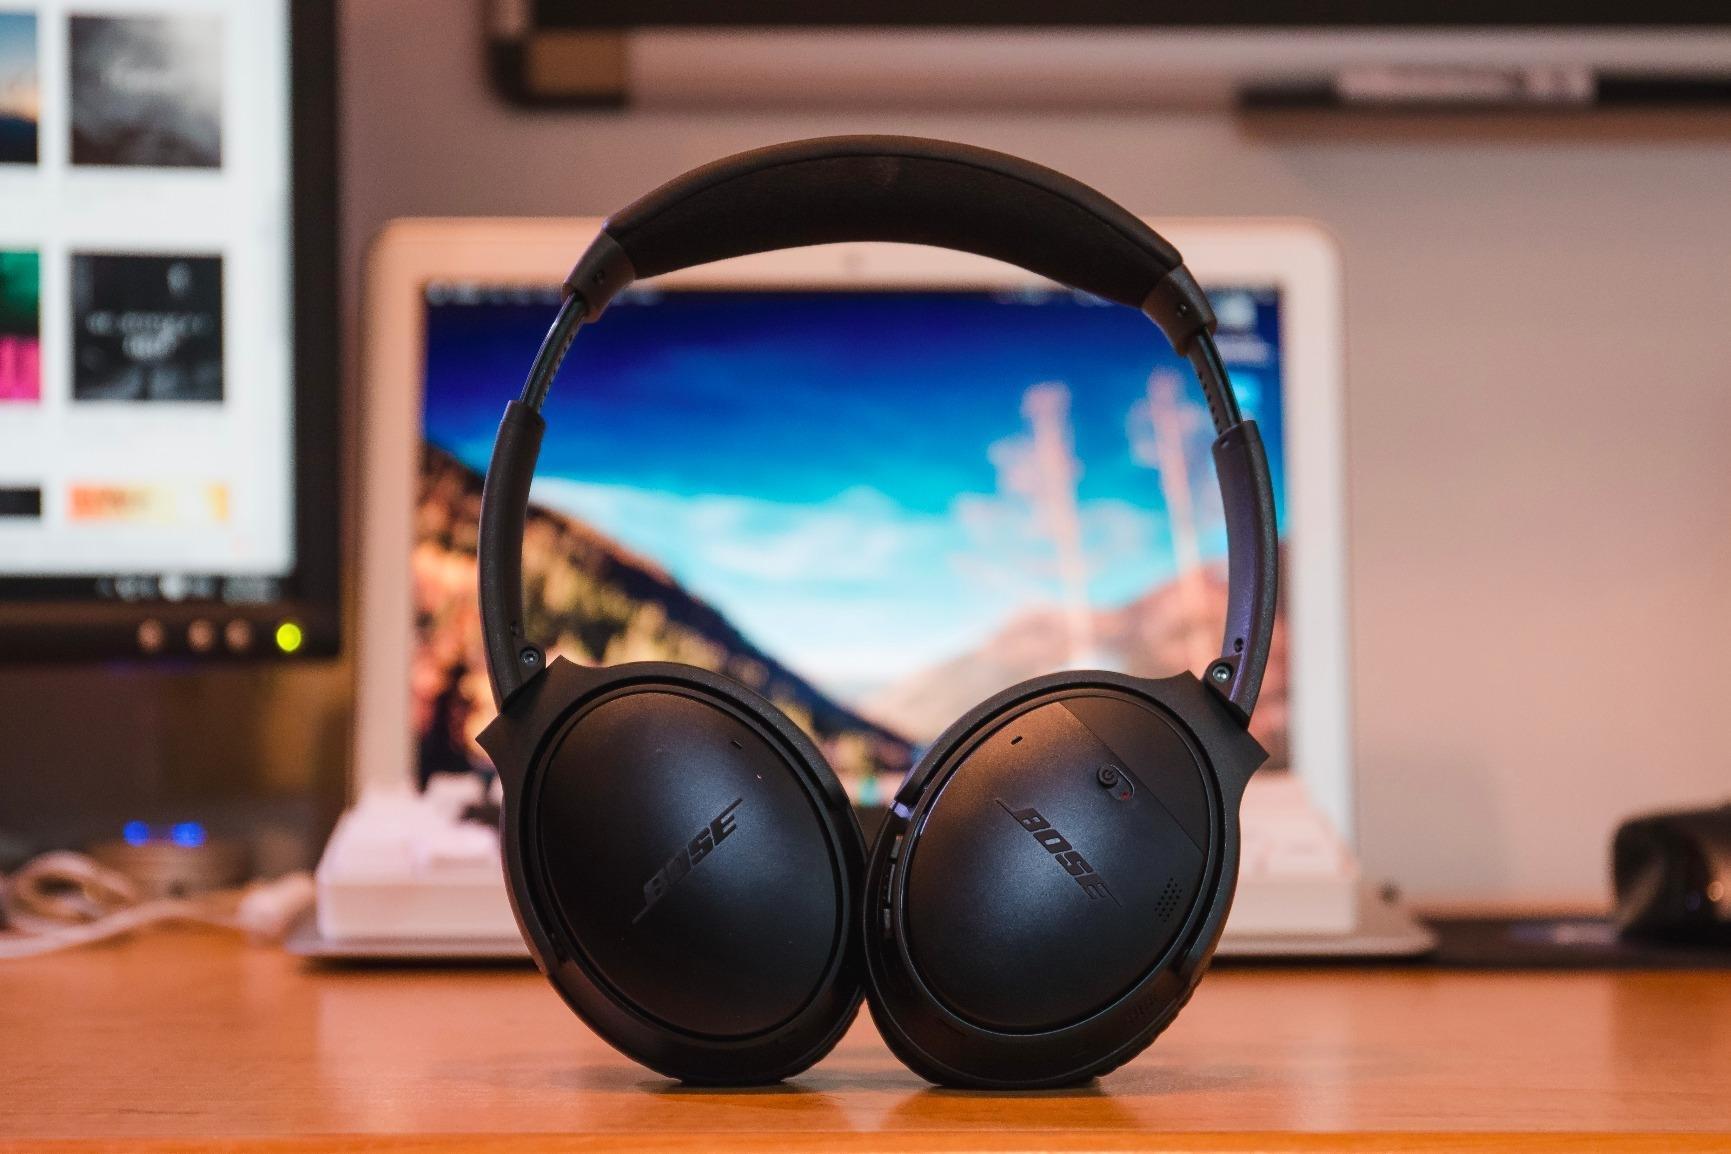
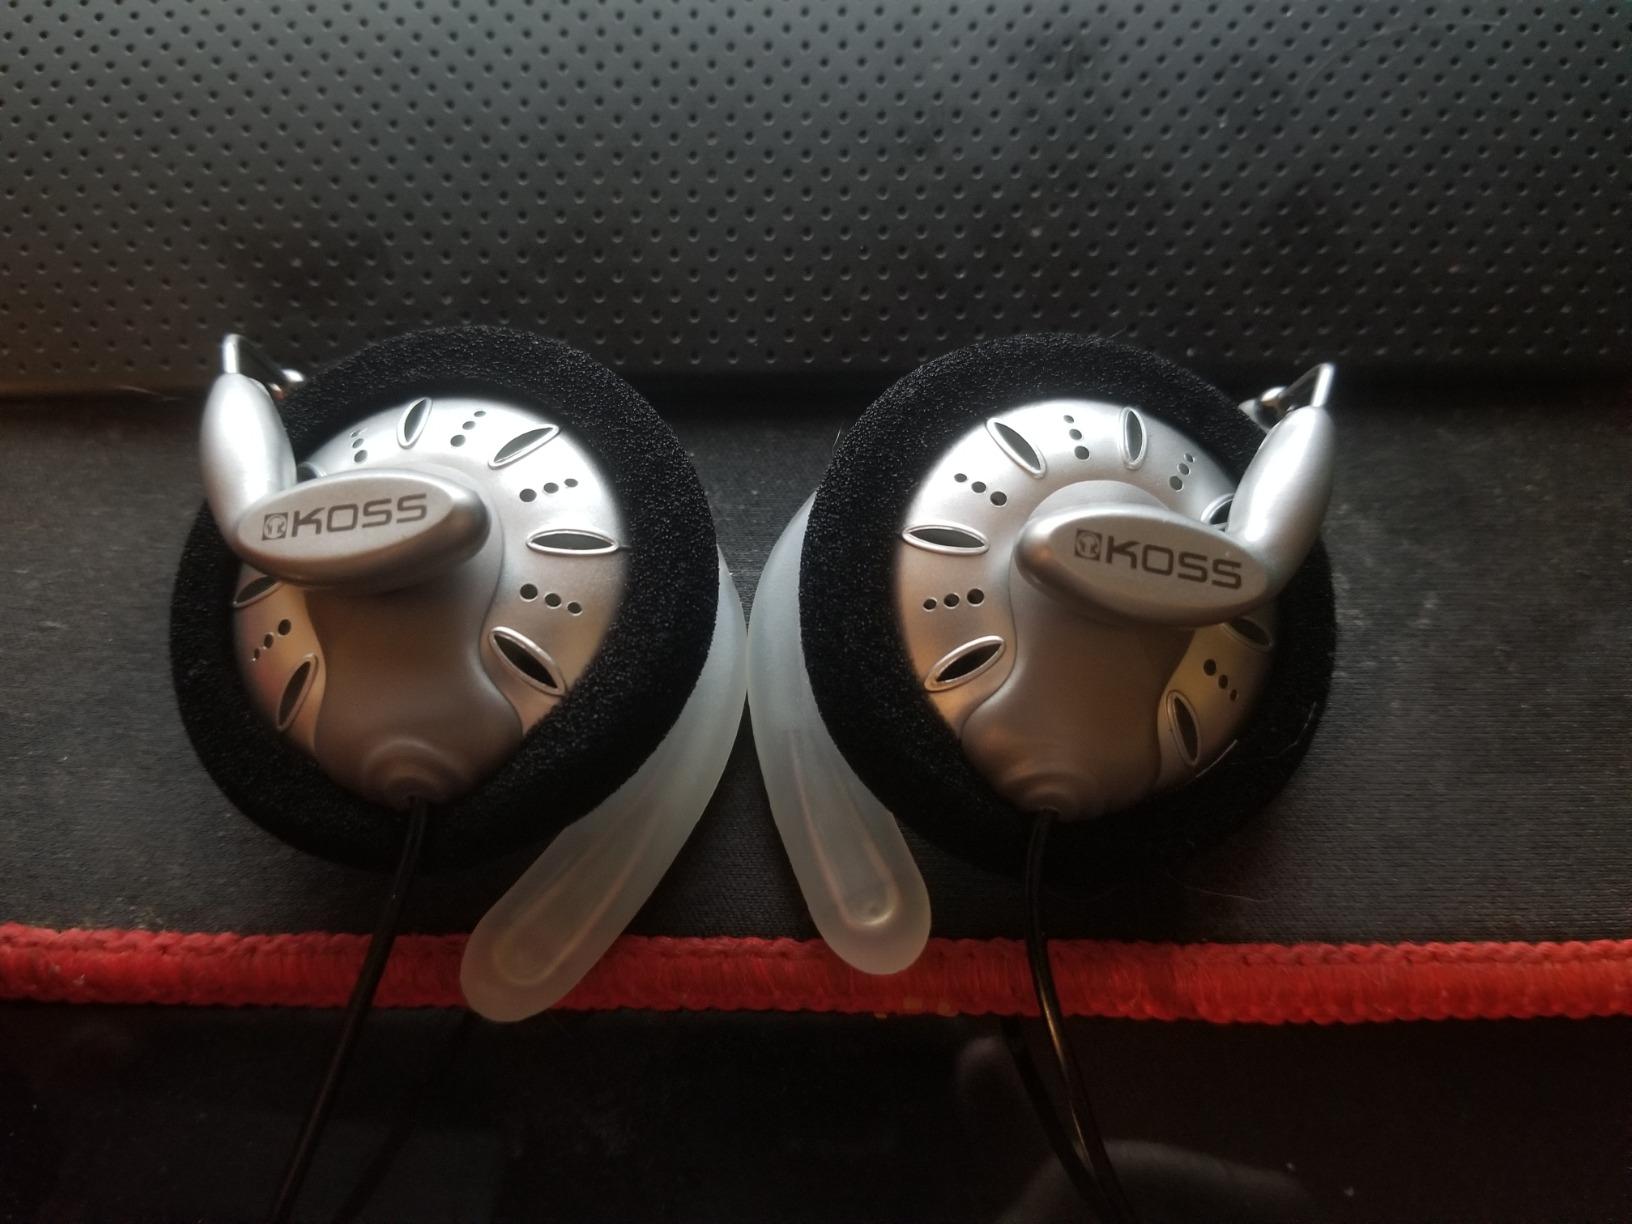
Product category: headphones
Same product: no